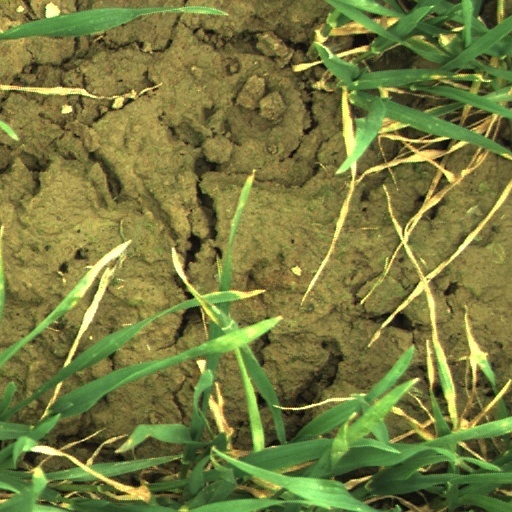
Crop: wheat